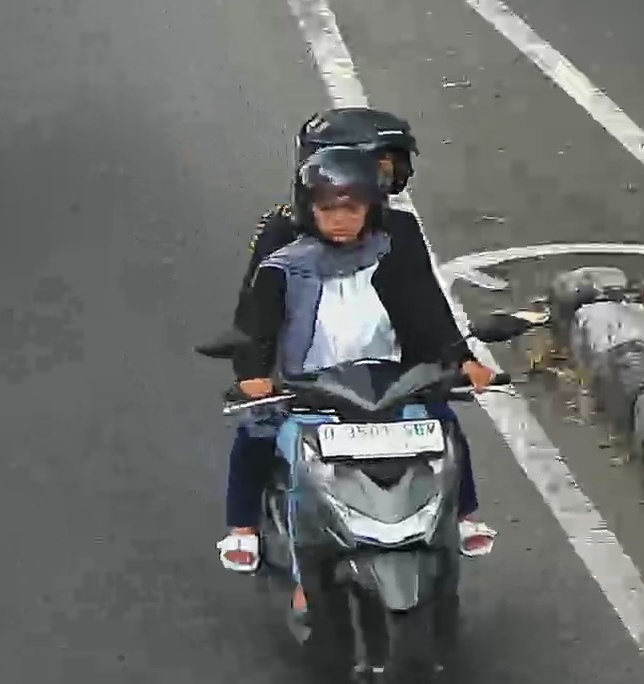
person-with-helmet: 2
person-without-helmet: 0